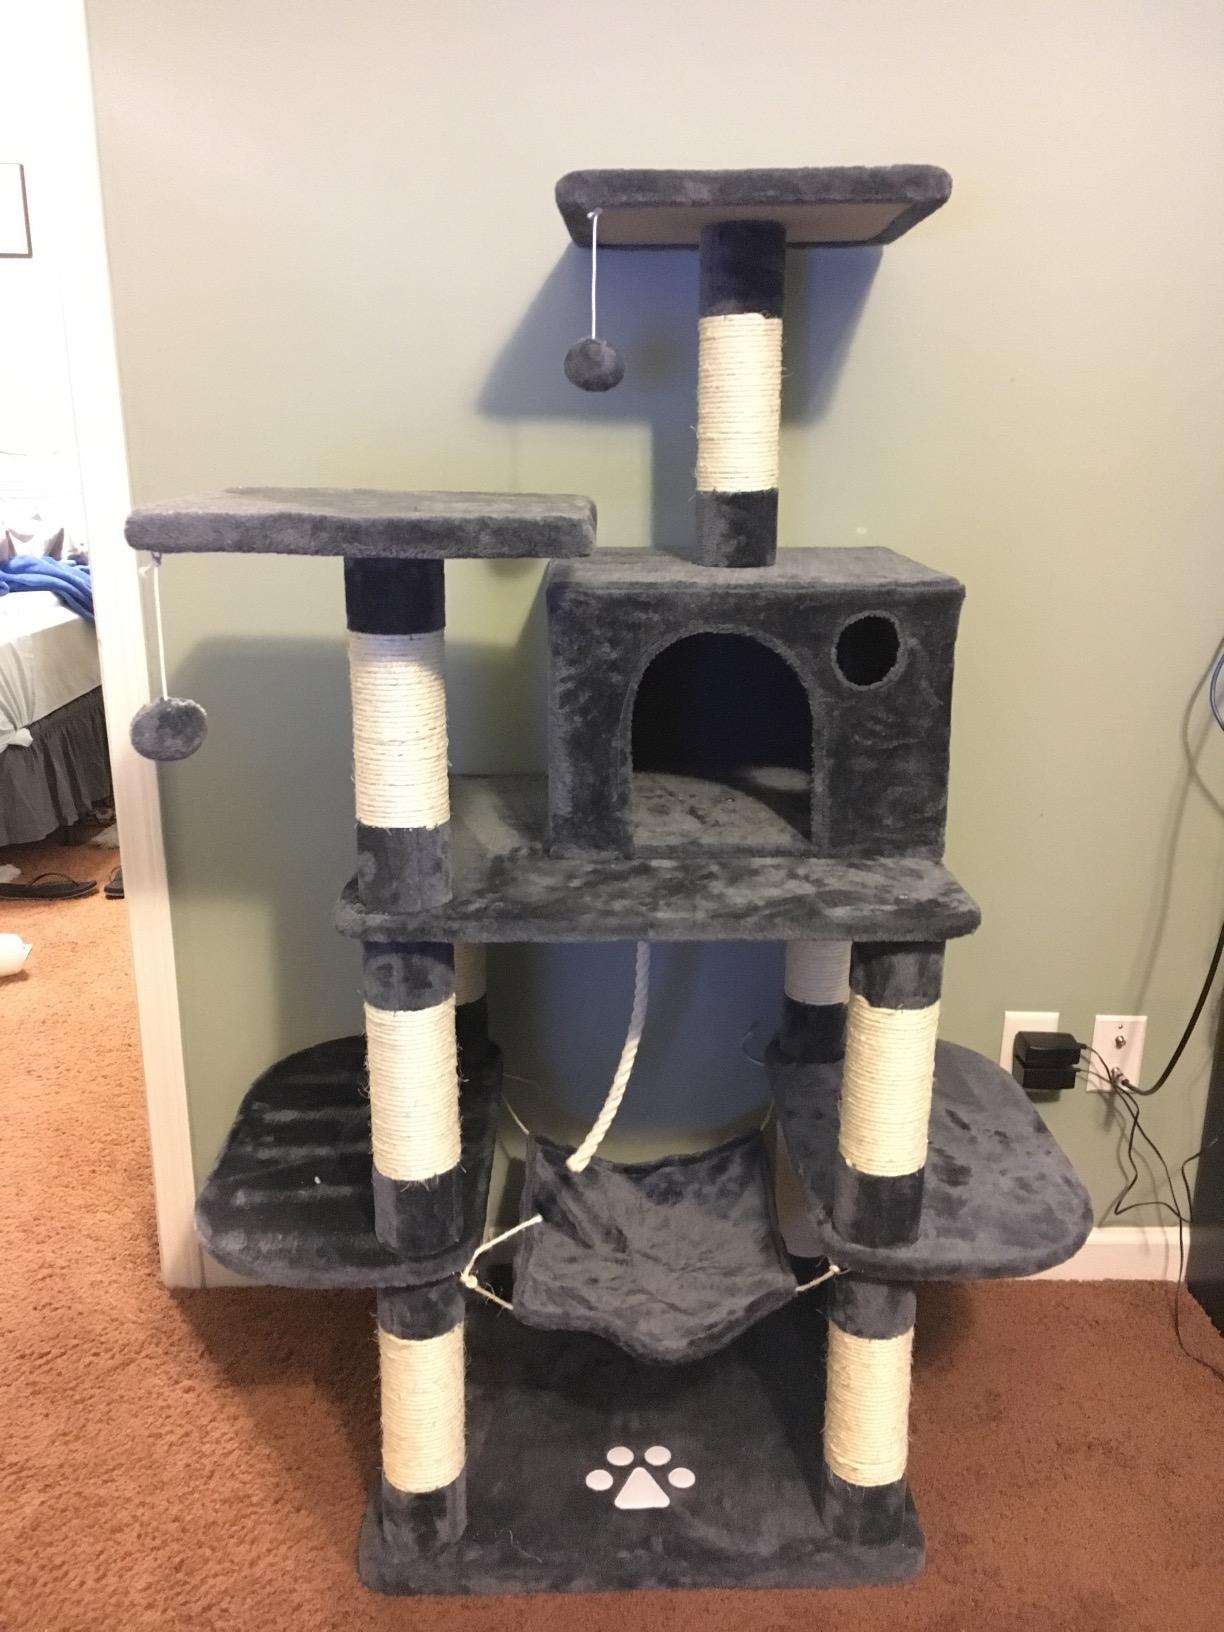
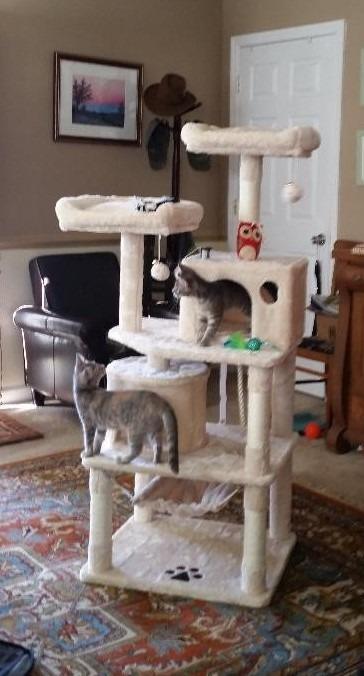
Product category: items_cat tree
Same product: no